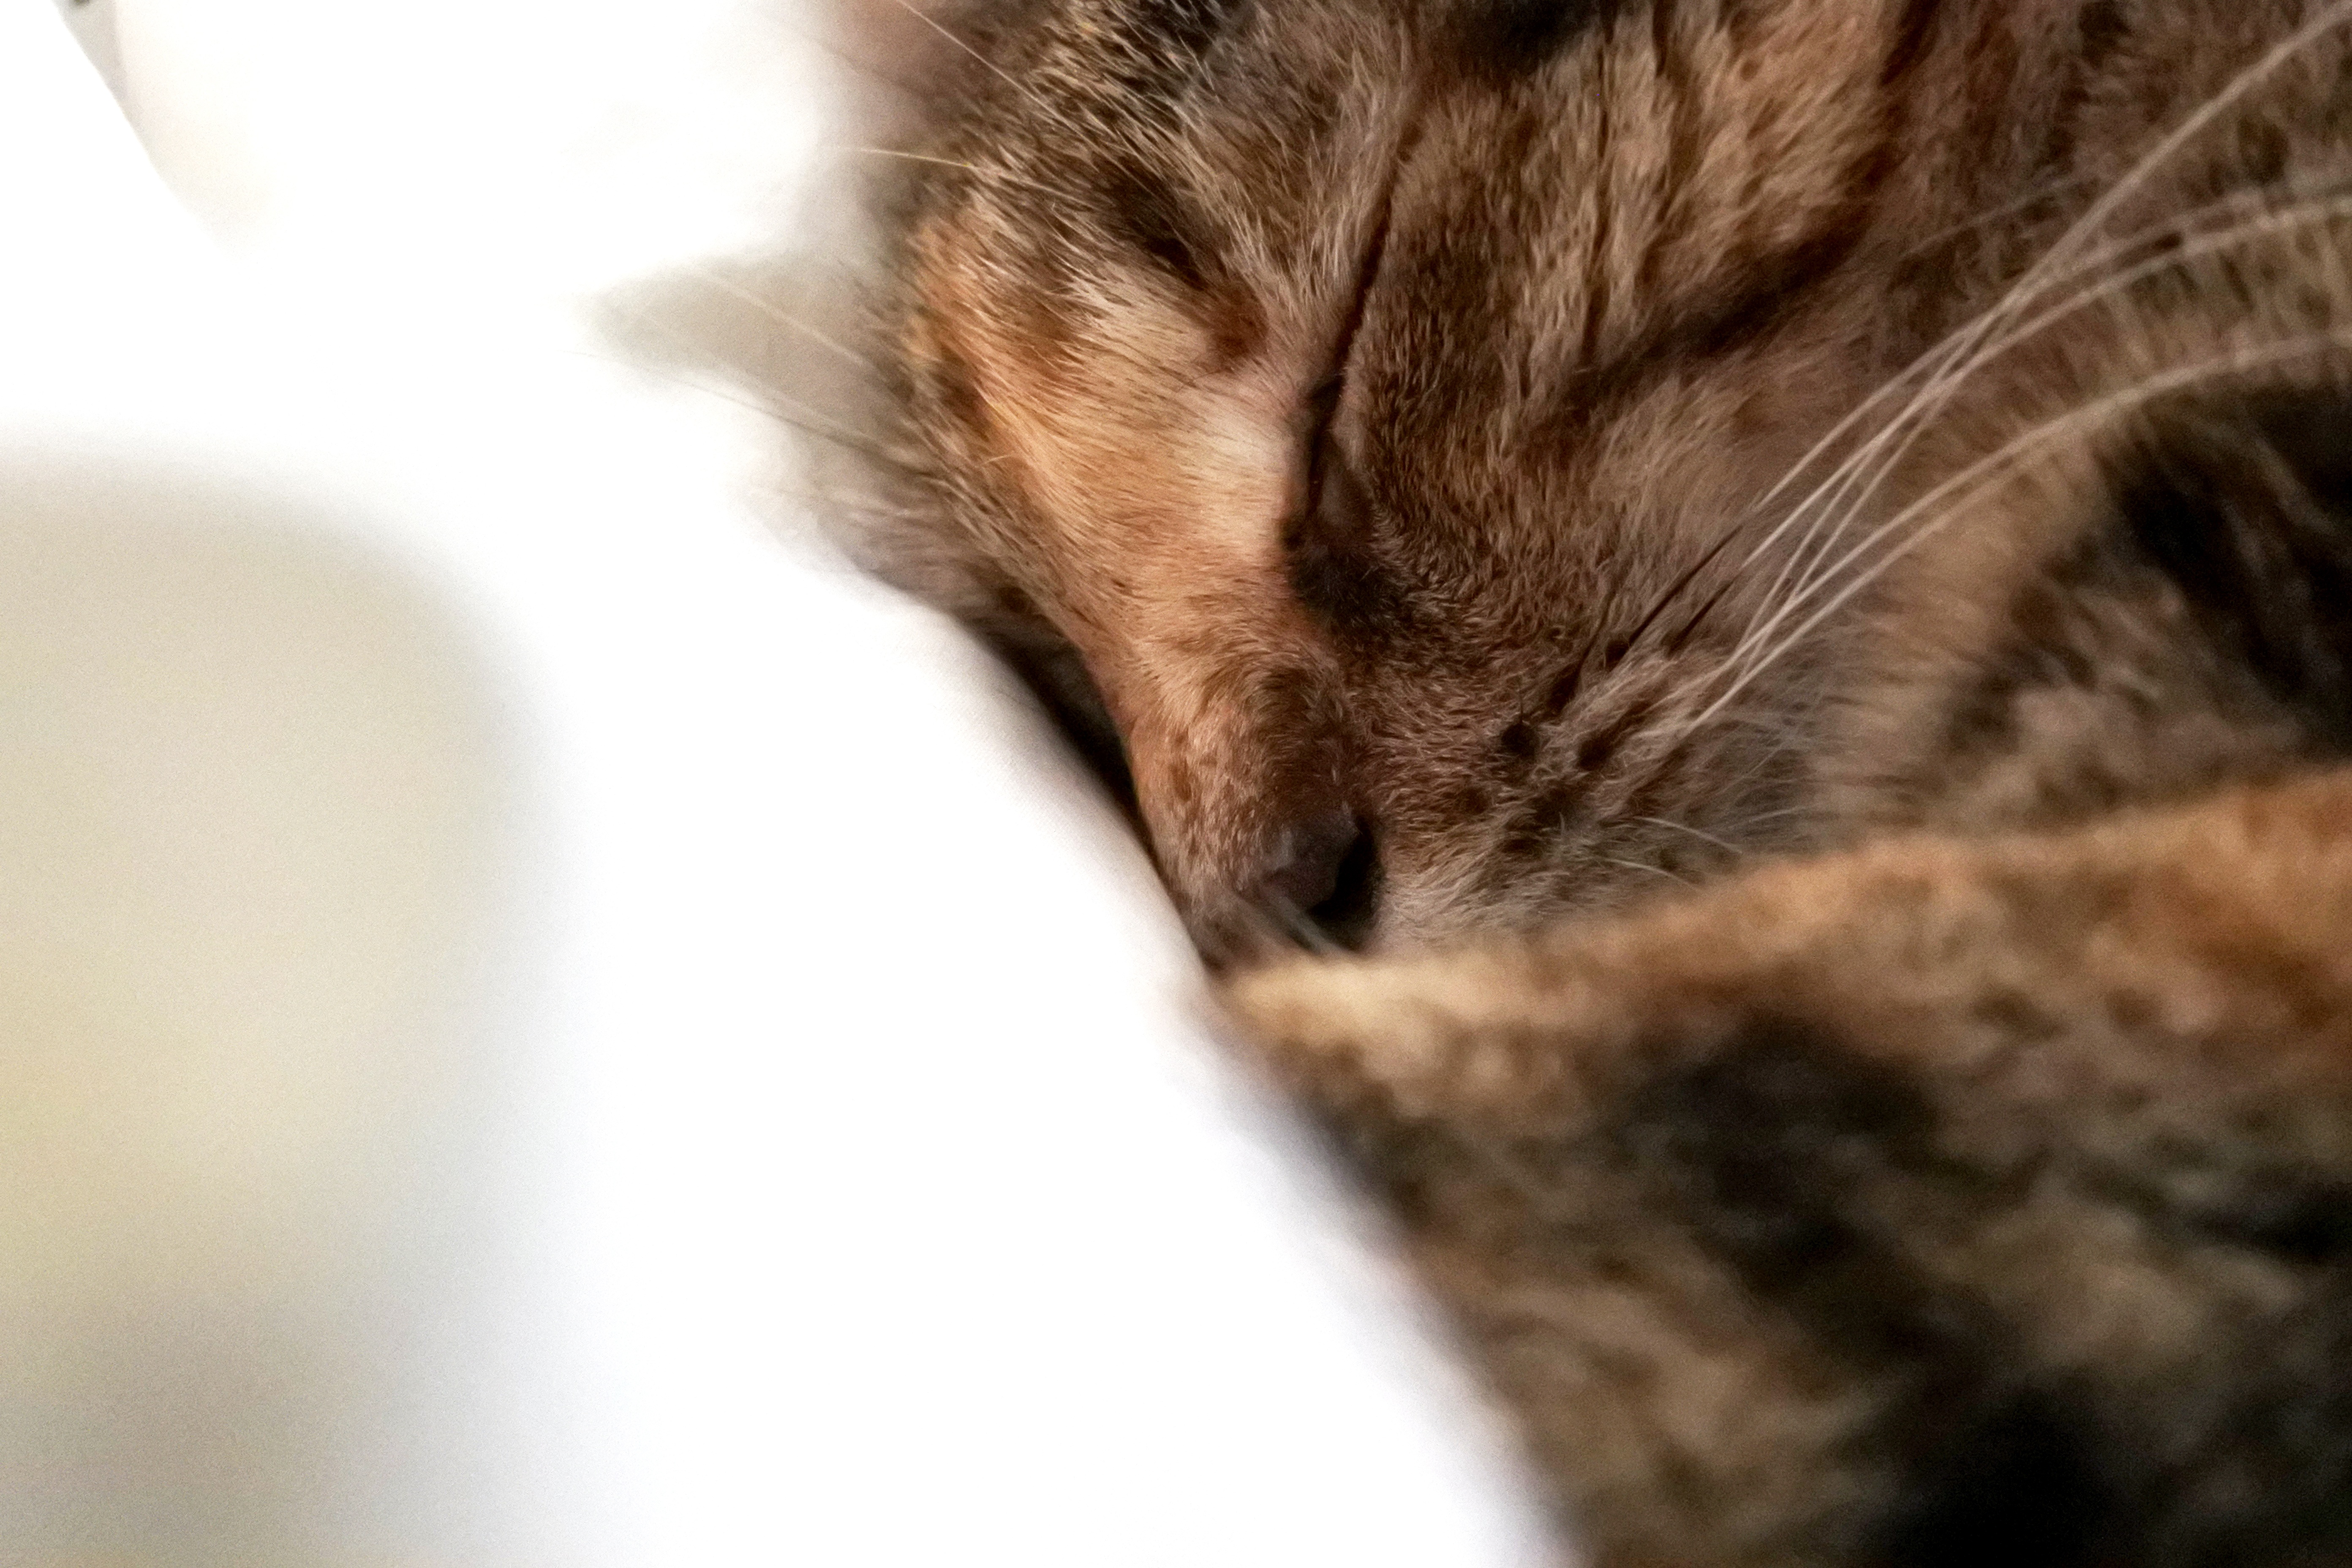
kitten, cat, mammal, close up, nose, whiskers, snout, vertebrate, tabby cat, bengal, small to medium sized cats, cat like mammal